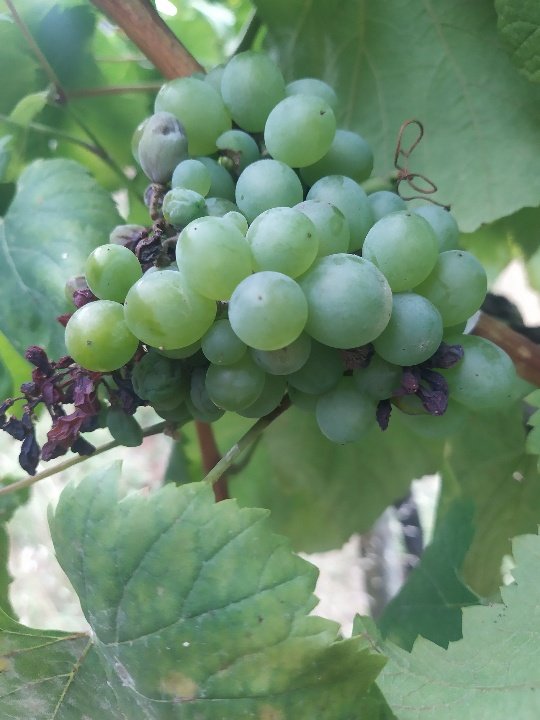
Berries visible: 50
Grape clusters: 1